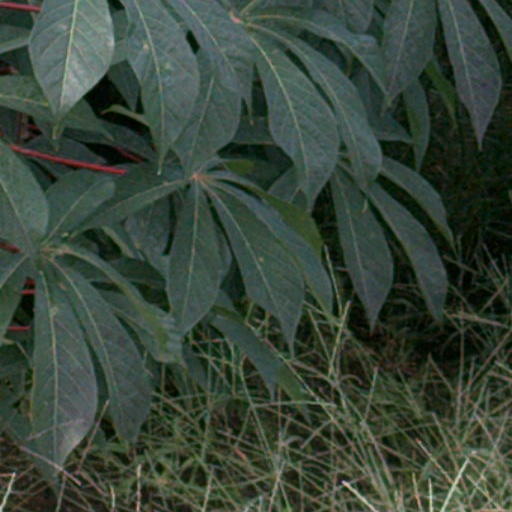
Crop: cassava